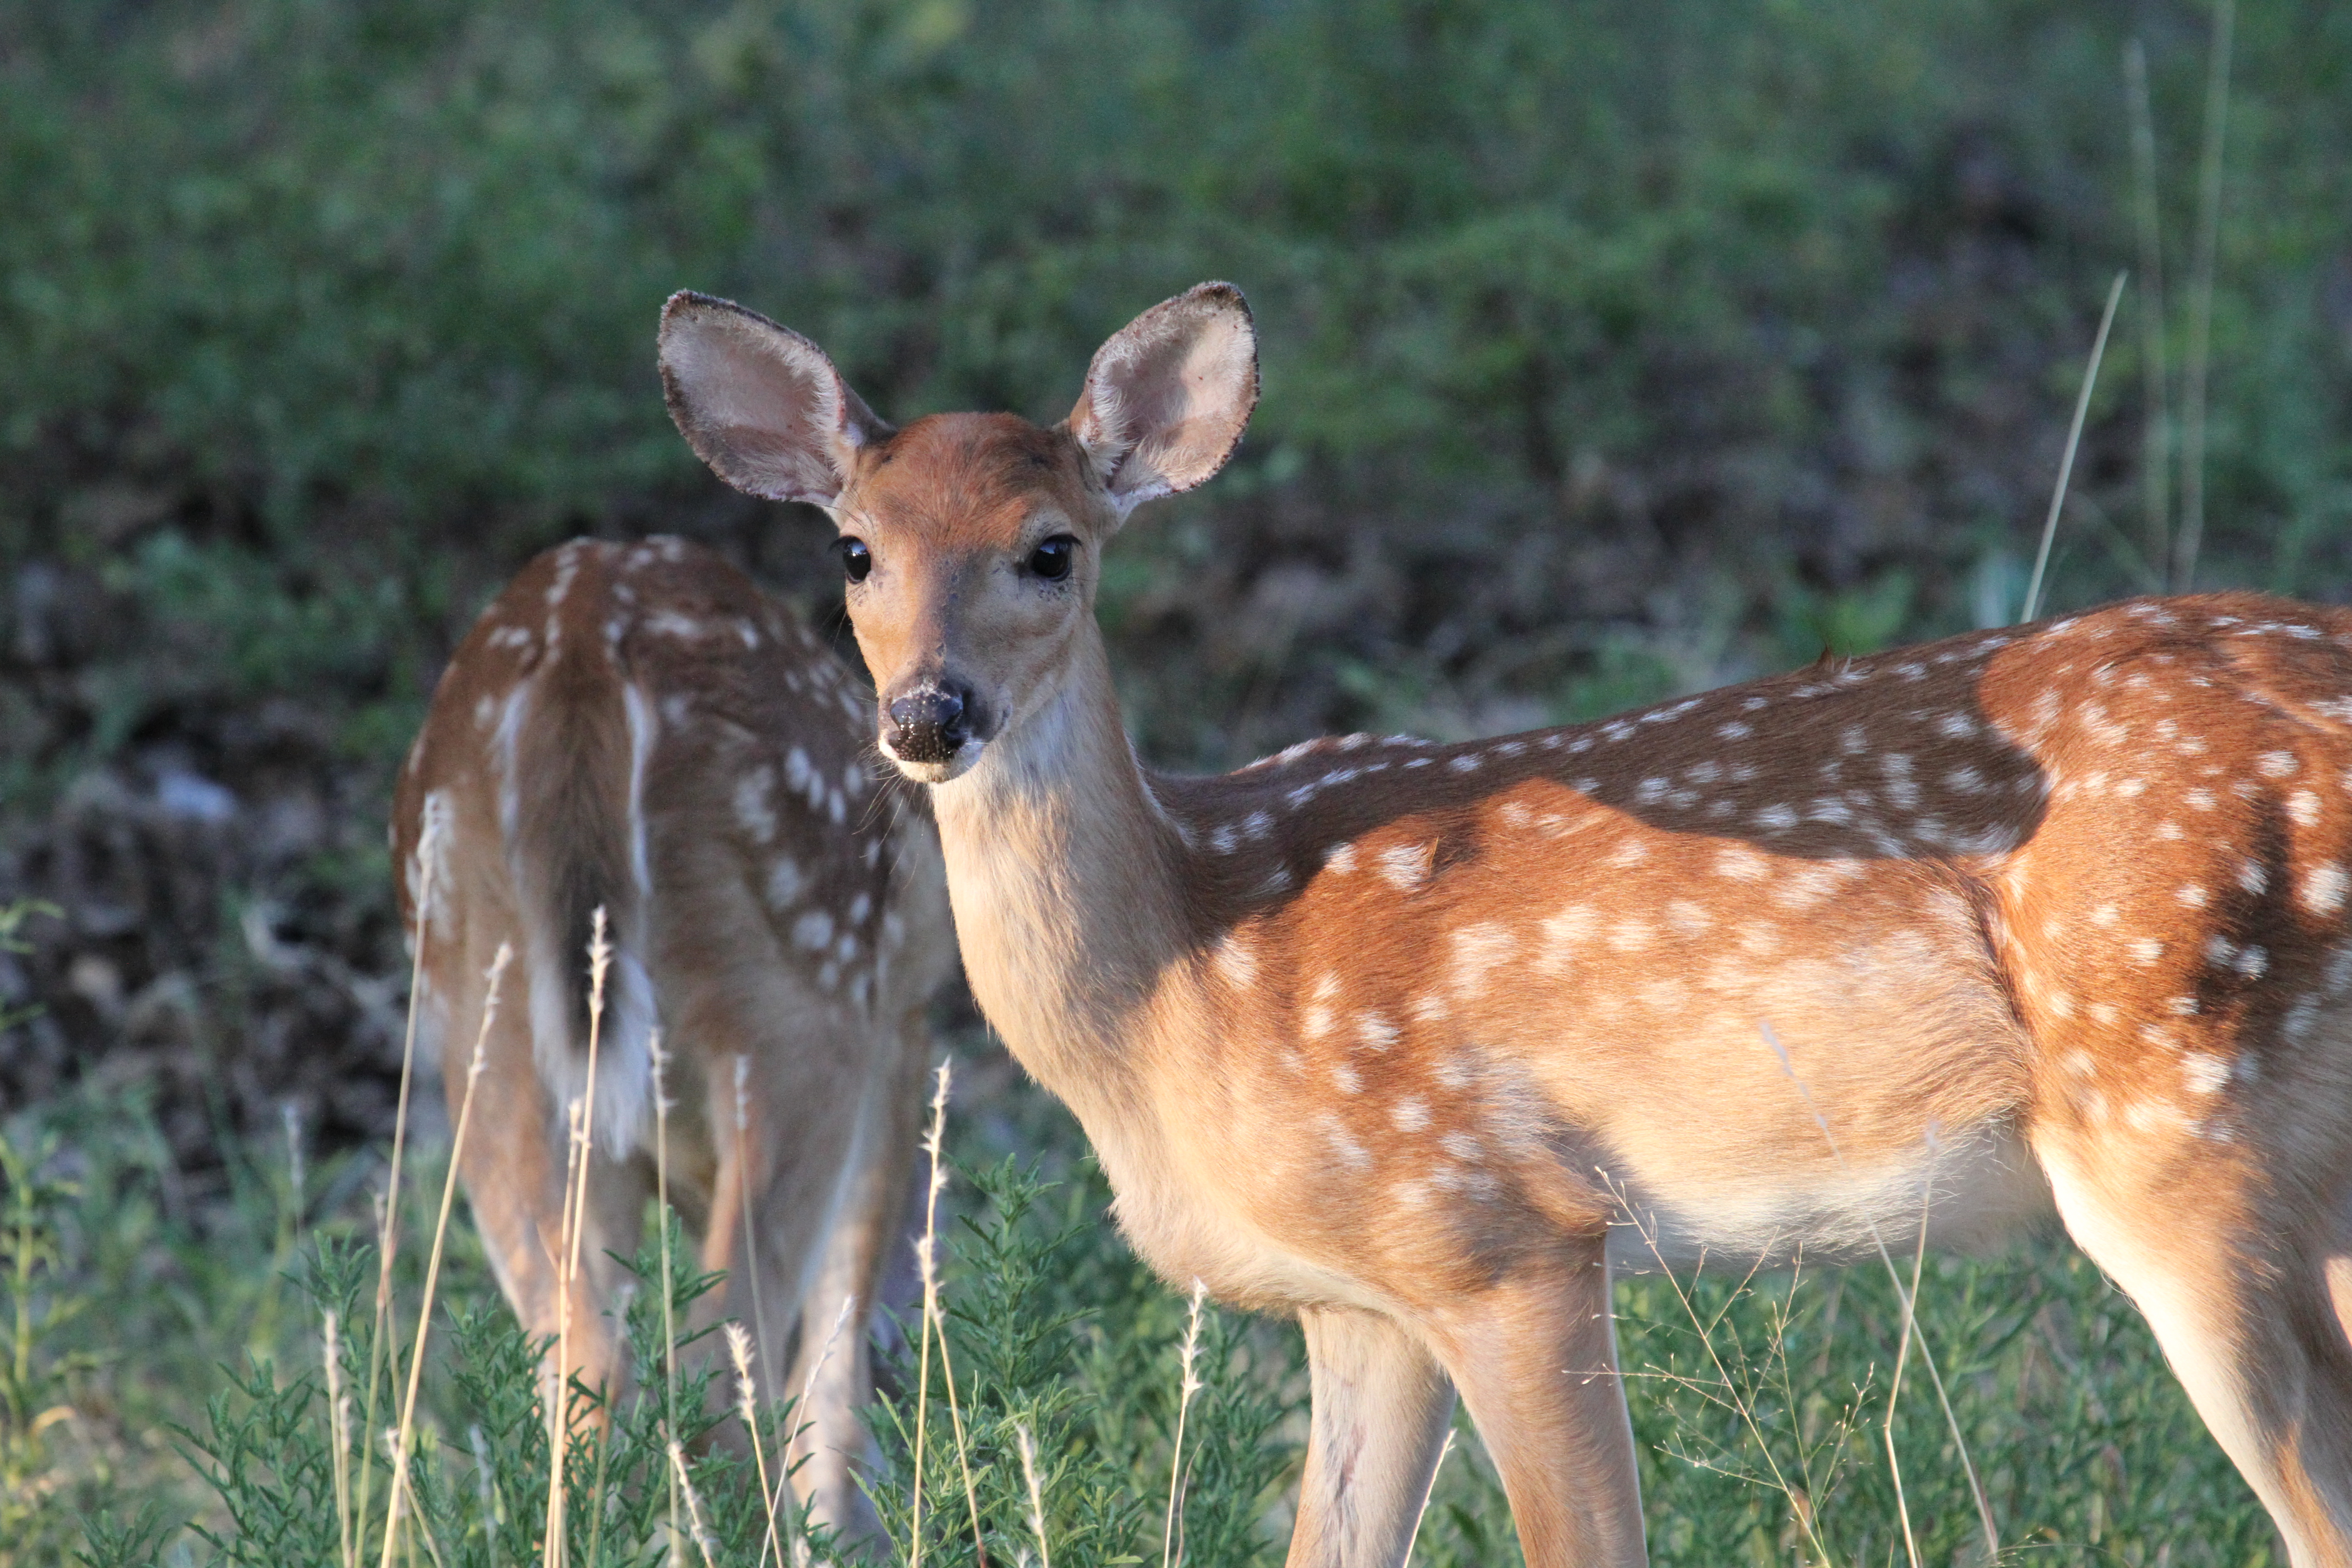
prairie, wildlife, deer, mammal, fauna, grassland, vertebrate, impala, oklahoma, larrysmith, wichitamountains, white tailed deer, pronghorn